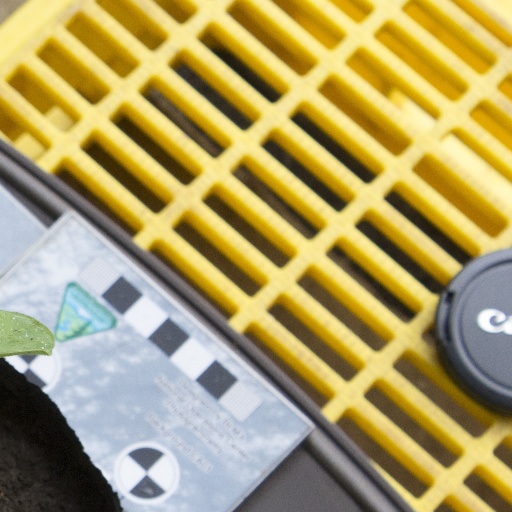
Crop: soybean